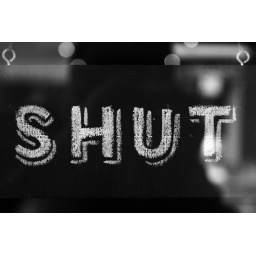
A sign in the window of the organic supply store in Yarraville.